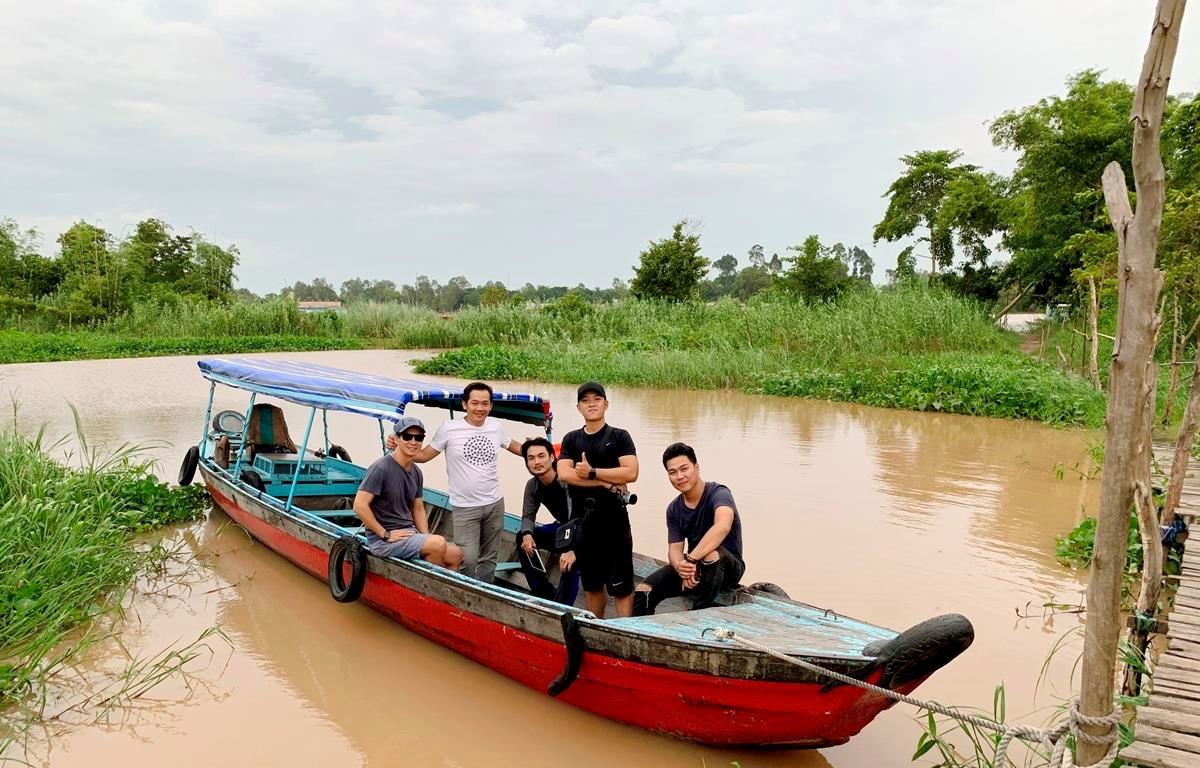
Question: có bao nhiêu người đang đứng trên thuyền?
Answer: có hai người